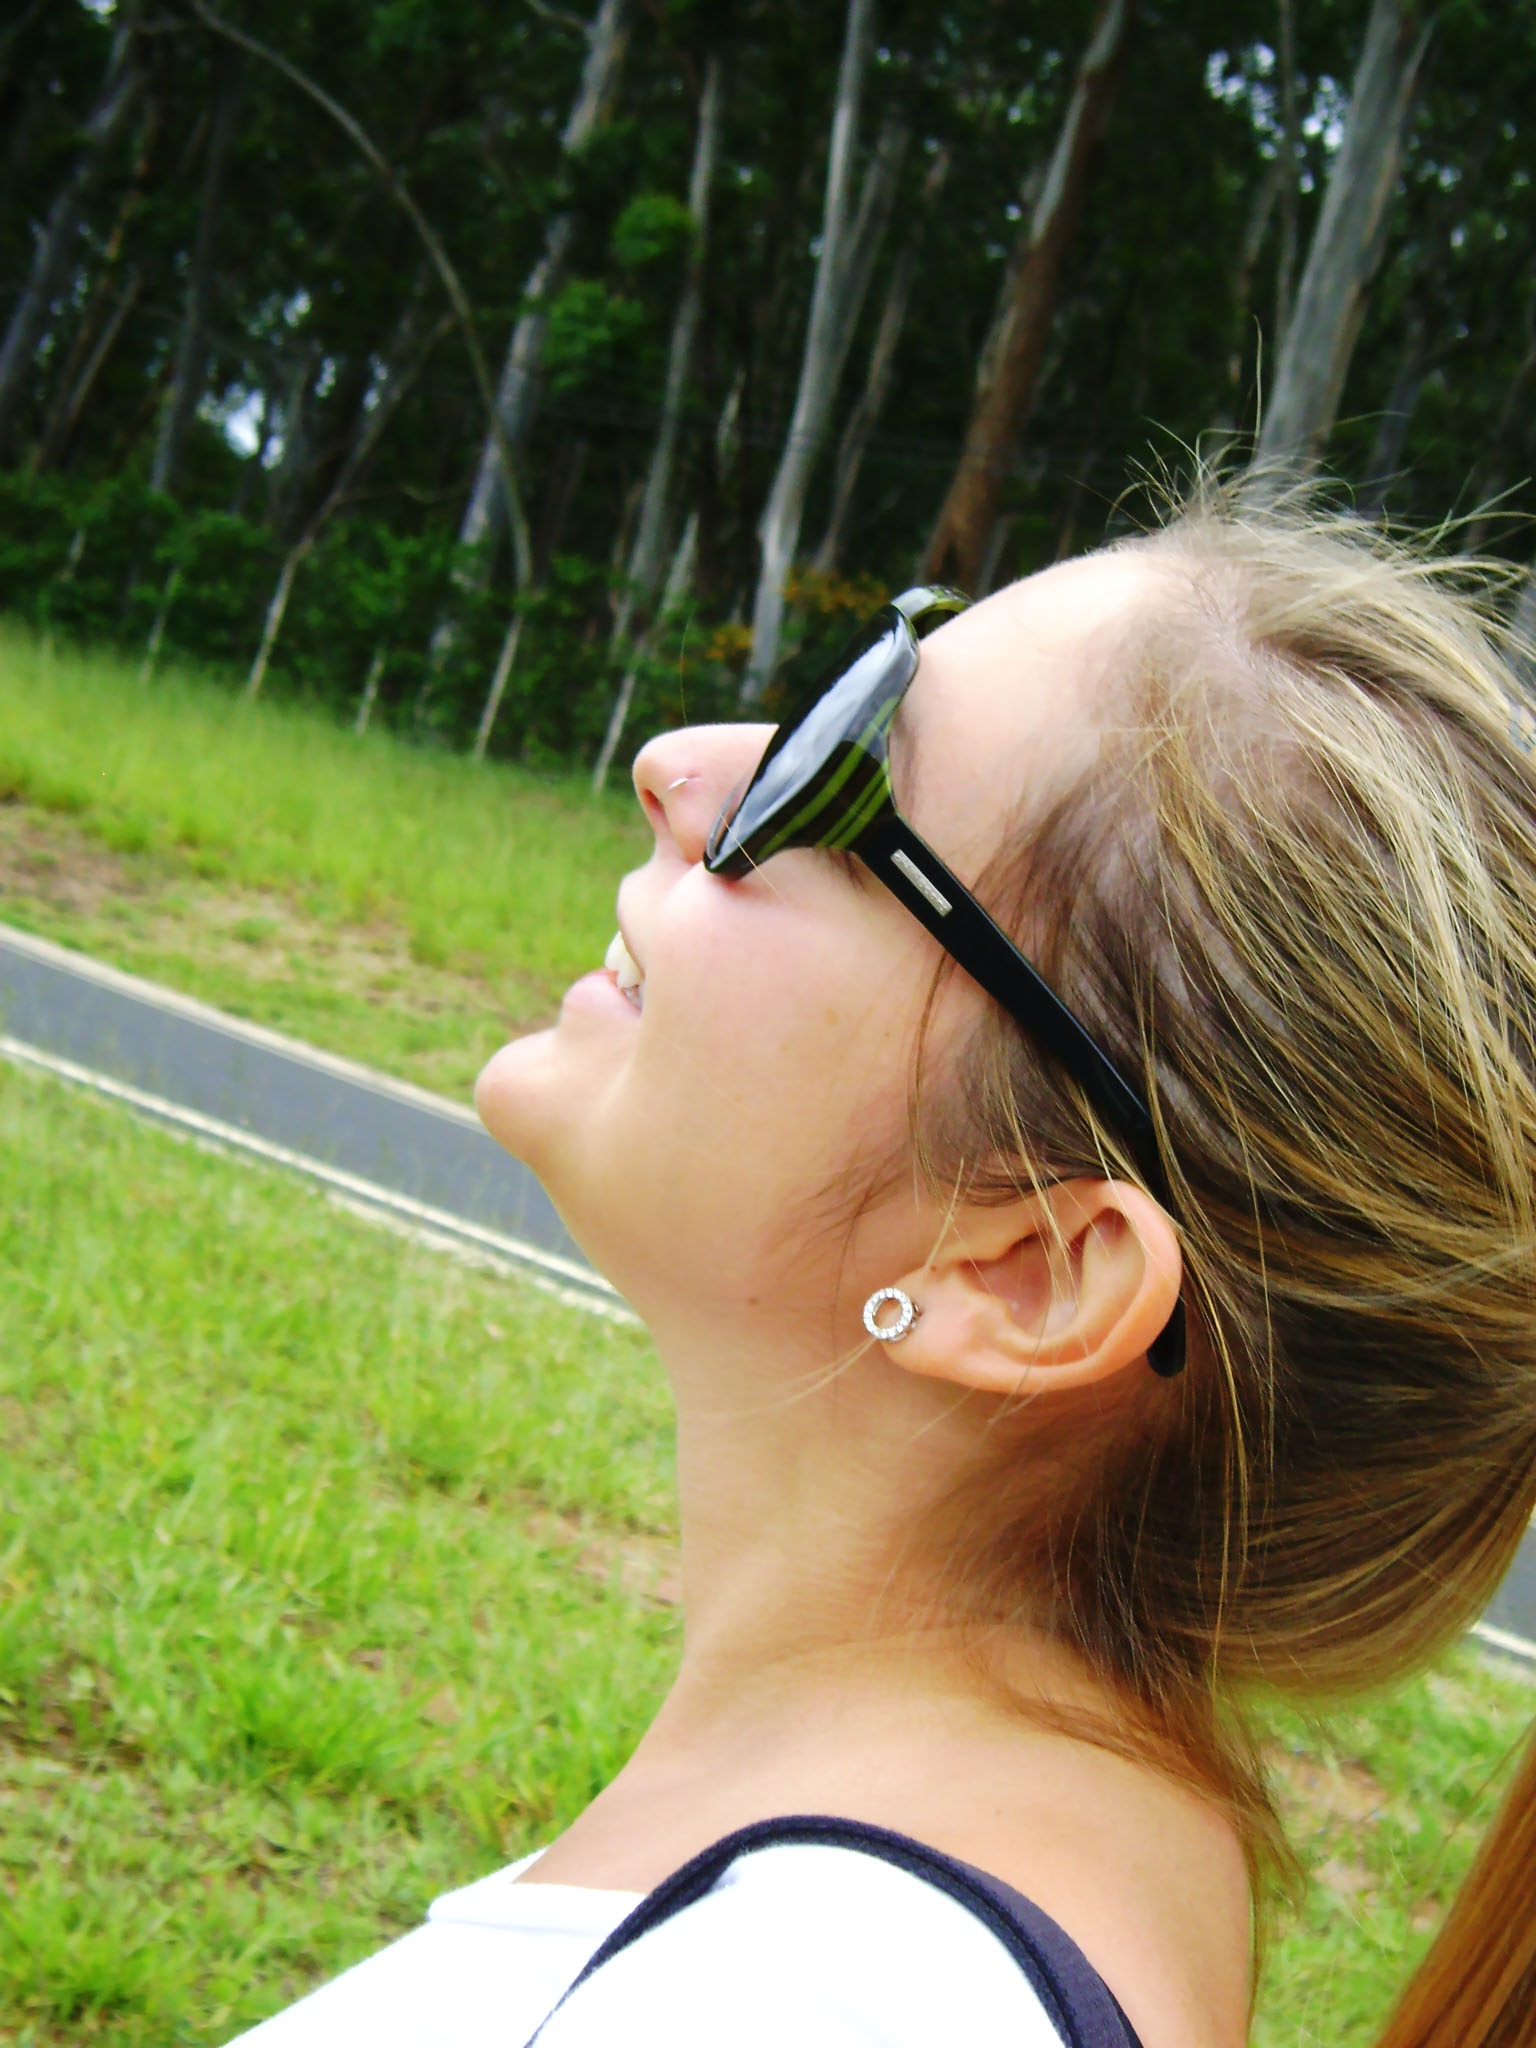
girl, woman, hair, flower, summer, female, model, green, contrast, clothing, ear, hairstyle, long hair, cheerful, face, happy, happiness, eye, glasses, head, beauty, blond, photo shoot, brown hair